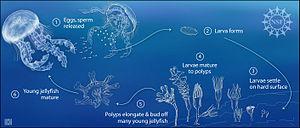
Les Scyphozoaires sont une classe d'animaux cnidaires. Ils sont généralement appelés méduses, bien que ce terme désigne aussi un stade particulier dans la vie reproductive des cnidaires. Les méduses sont des organismes transparents et gélatineux qui peuvent renfermer jusqu'à 95 % d'eau.